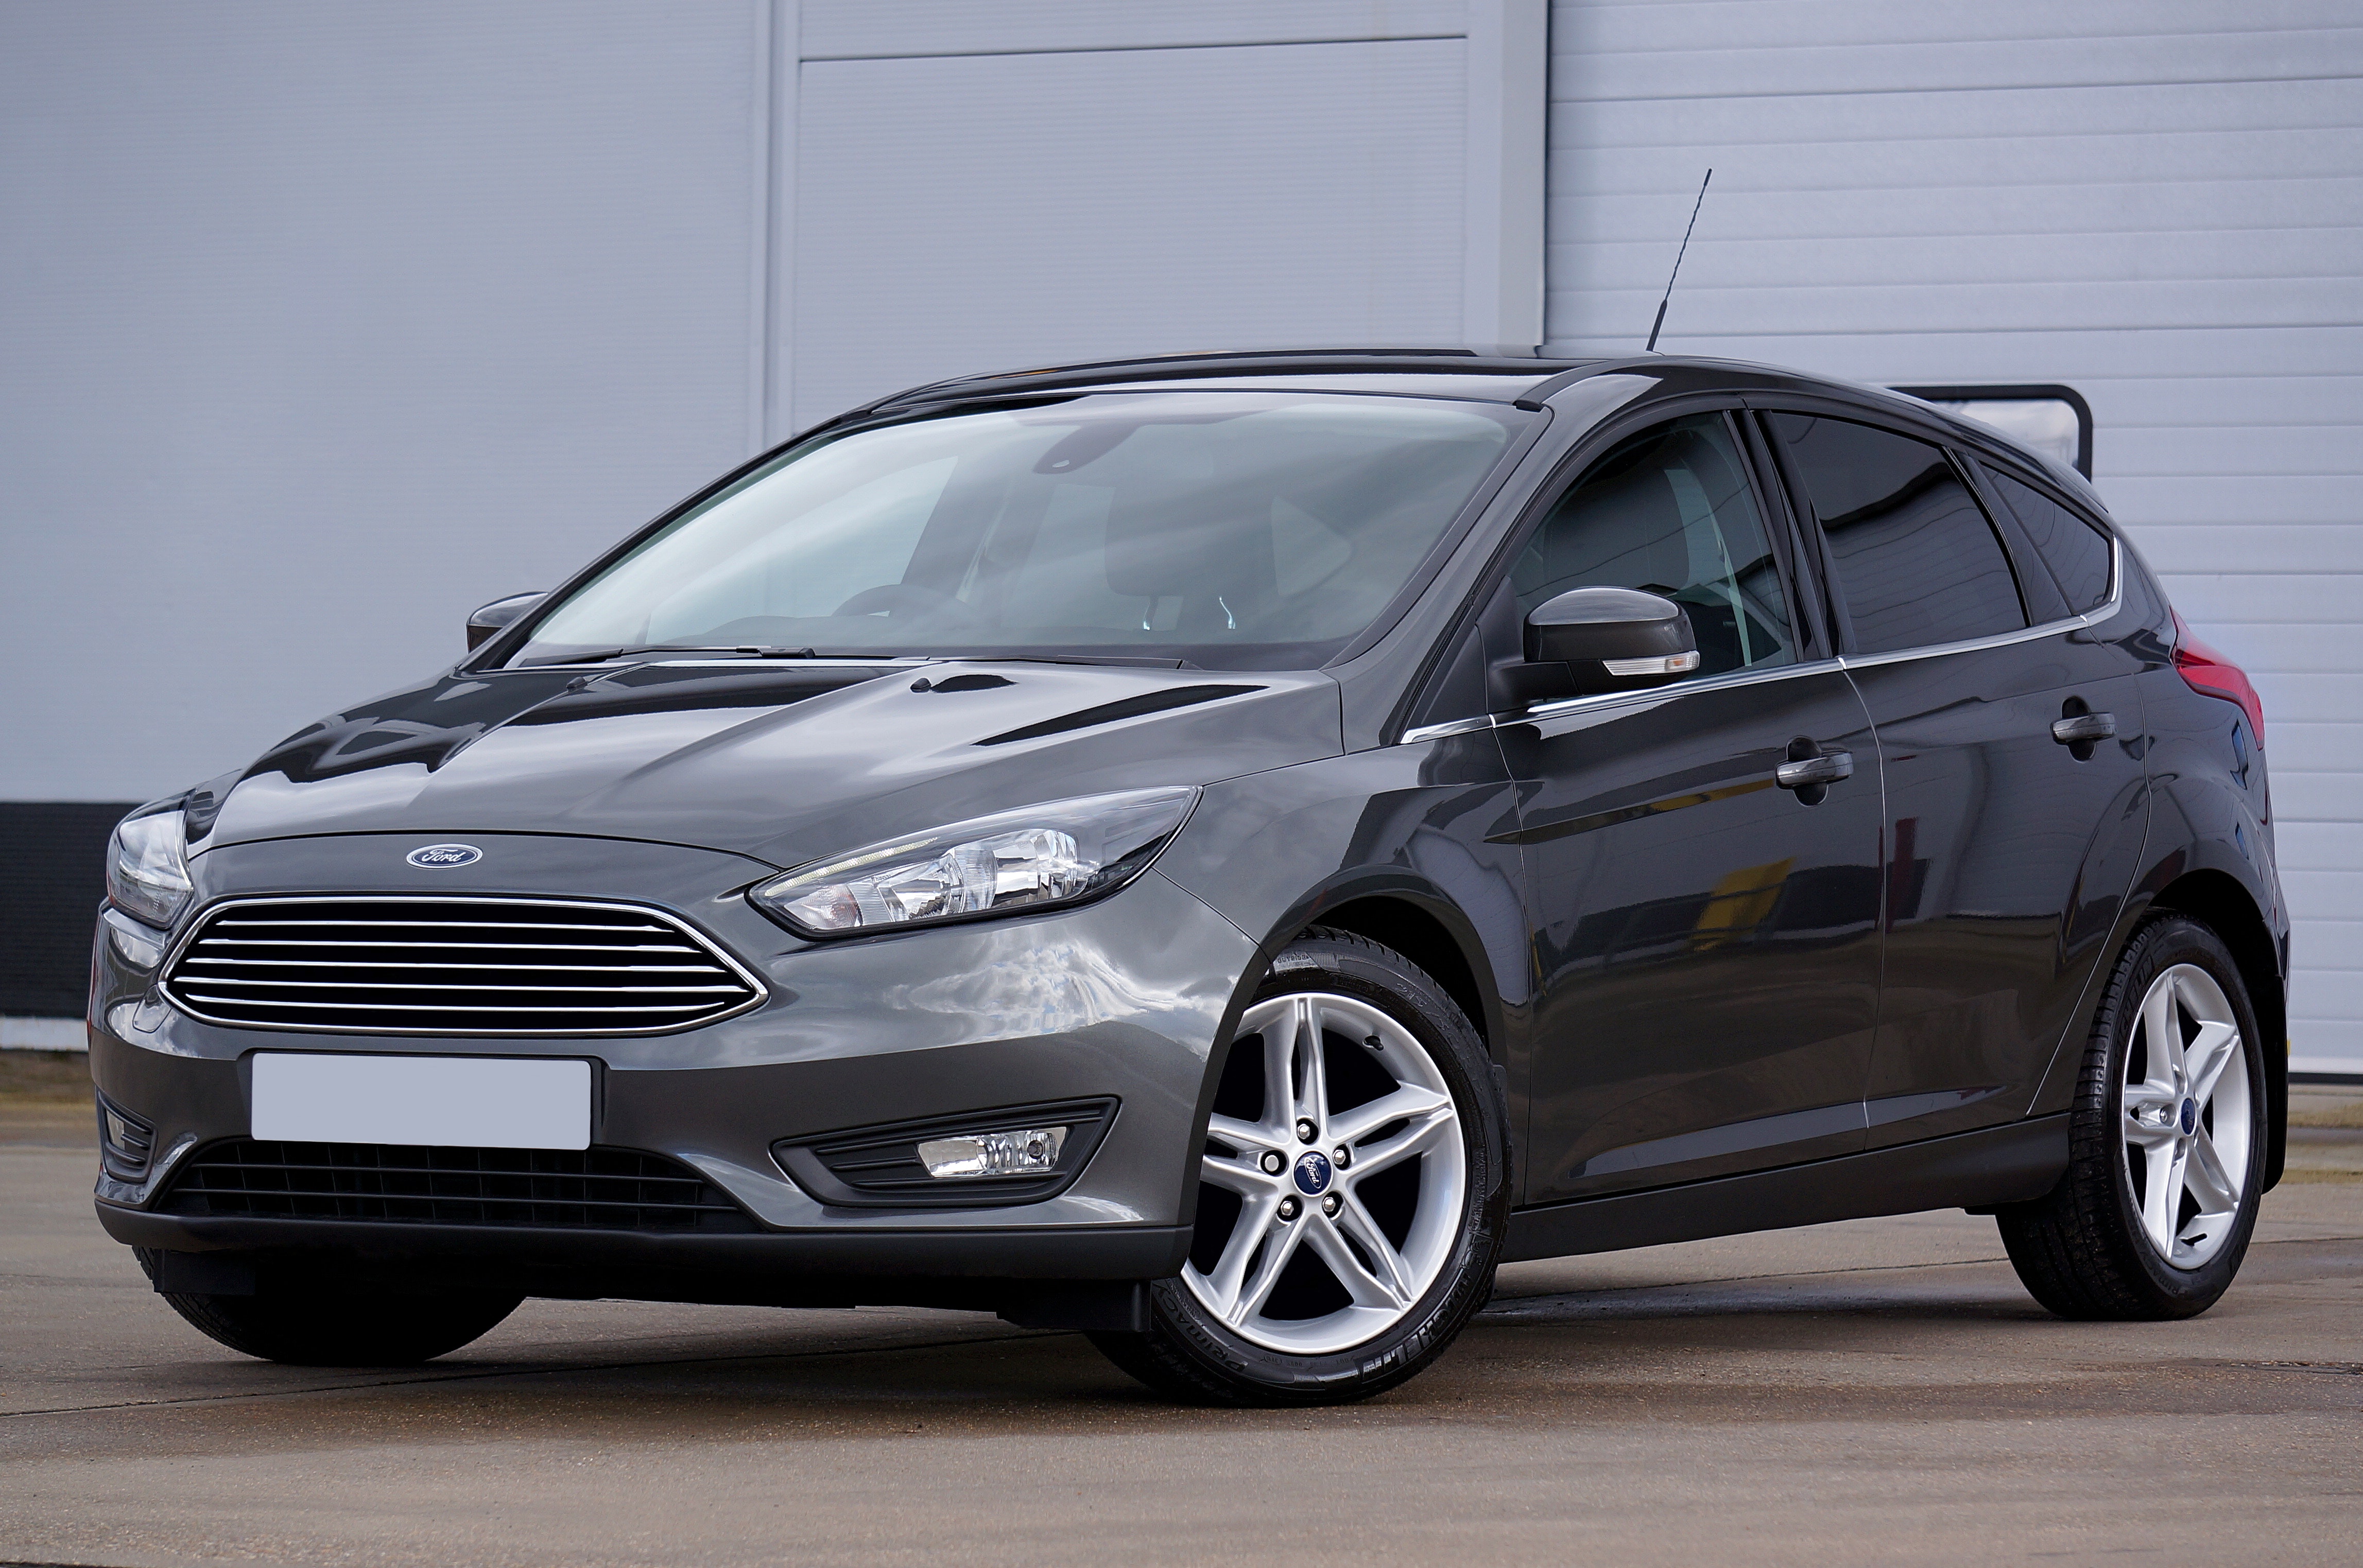
land vehicle, vehicle, car, motor vehicle, automotive design, ford motor company, automotive tire, mid size car, tire, ford, hatchback, alloy wheel, rim, family car, bumper, automotive exterior, hot hatch, automotive wheel system, grille, compact car, full size car, wheel, headlamp, sedan, vehicle door, hood, compact mpv, ford focus, auto part, personal luxury car, crossover suv, metal, city car